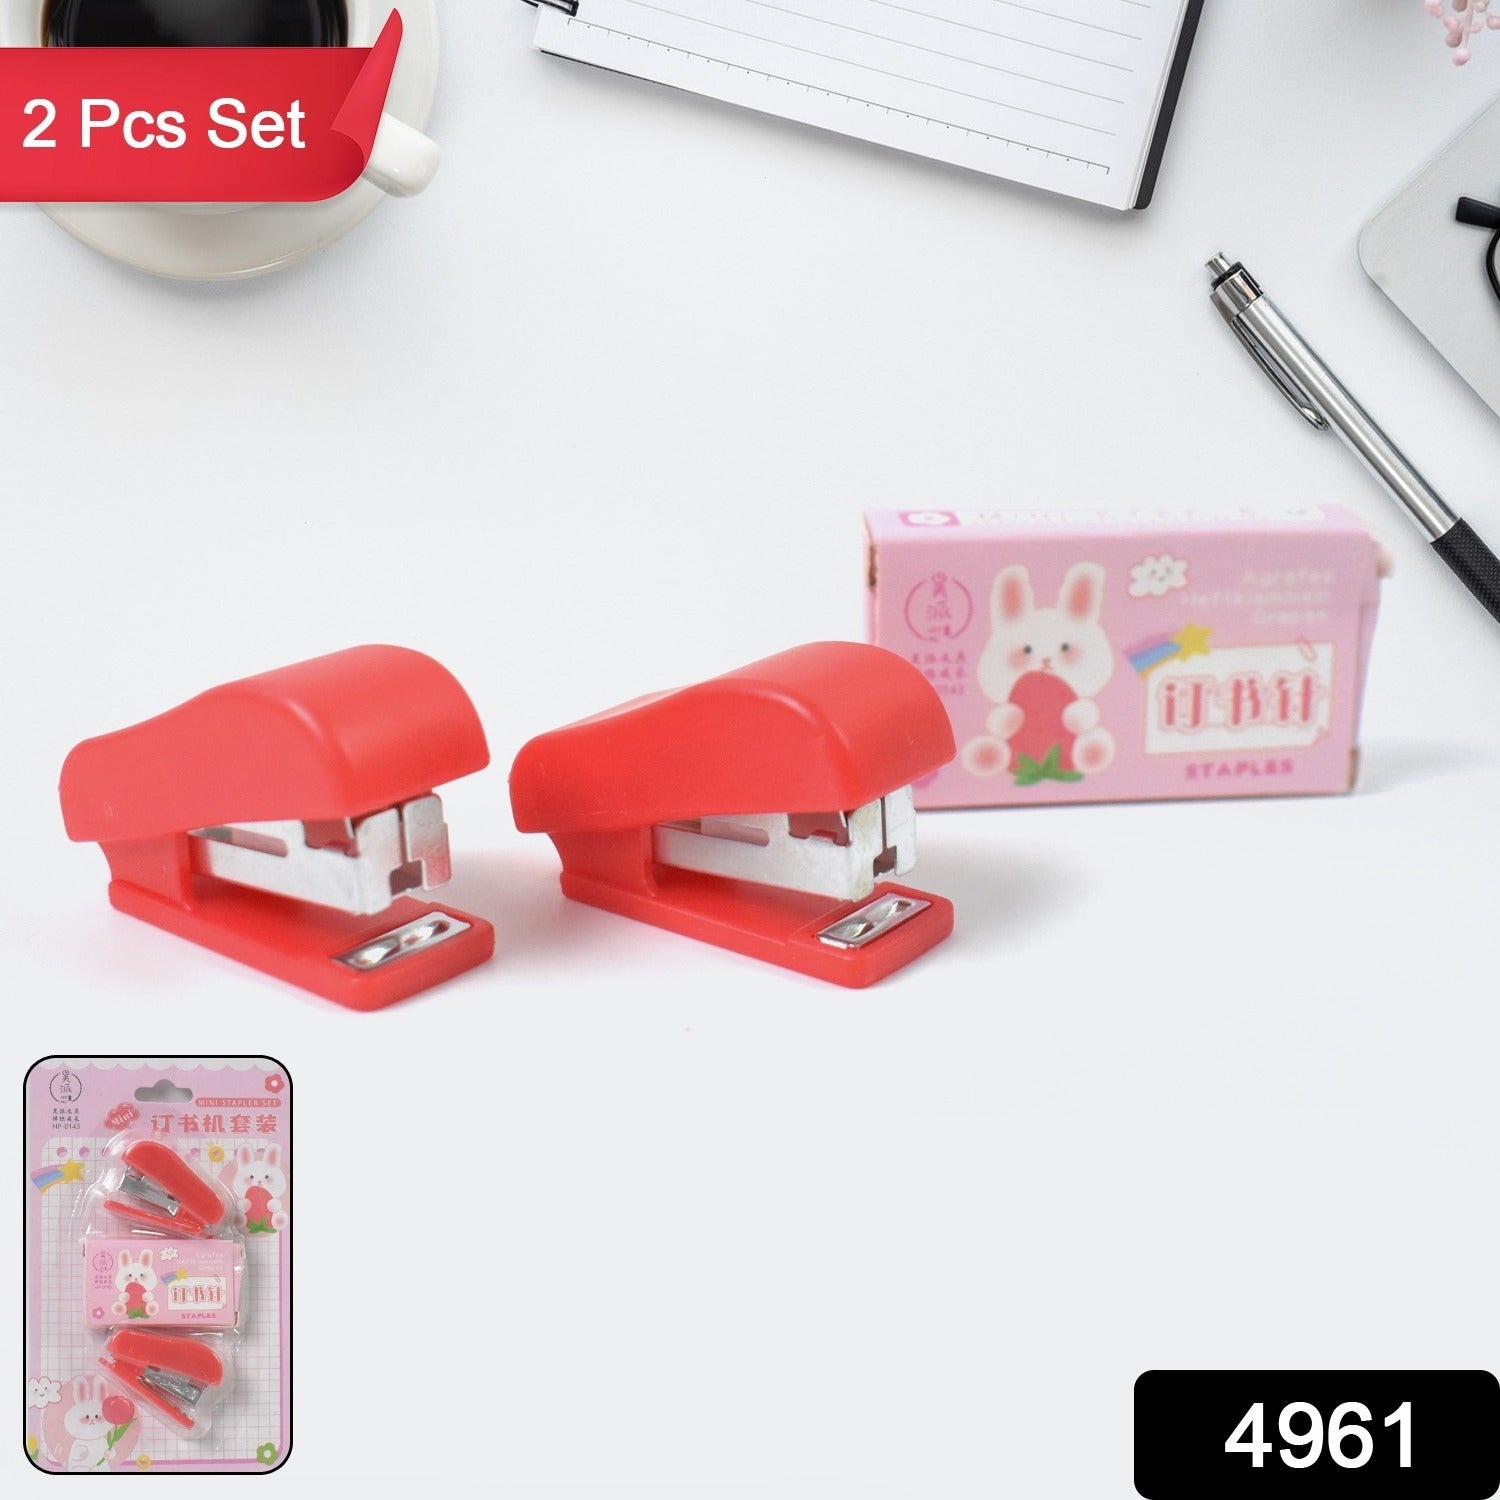
Mini Stapler with Staples / Pin Set (2 Pc)
Brand: pchhb7-1f
Mini Stapler with Staples / Pin Set, Portable Small Stapler, Multicolour Stapler, Hand Held Desk Staplers, Cute Office Supply (2 Pc) Description:- You Are Offered: you will get 2 pieces of mini staplers assorted in Red colour, including red, blue, yellow and green, and we provide you with 1 boxes of staples, the sufficient quantity is enough for your daily use of stapling, you can also share them with your friends and family Mini Size: each little stapler measures small and cute, easy to carry around and does not take up too much space, which can be easily put into your pocket, backpack or briefcase Exquisite Workmanship: the stapler with staples is made from exquisite craftsmanship, and you can operate them in a simple way, with our staplers and staples, you can easily and smoothly staple your paper sheets or important files together, bringing you fluent using experiences Reliable Material: the stapler set is made of quality metal and plastic material, not easy to break or deform, and the colours are not easy to fade, you can use them for a long time, and no need to worry about the staples Suitable Presents: these small staplers have nice colours and portable size, suitable for you to send as presents to your friends, family, colleague, coworkers, neighbours, teachers and more Dimension:- Volu. Weight (Gm) :- 91 Product Weight (Gm) :- 30 Ship Weight (Gm) :- 91 Length (Cm) :- 15 Breadth (Cm) :- 9 Height (Cm) :- 3
Category: Office Supplies > Office Instruments > Staplers > Mini Staplers